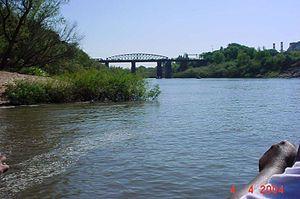
Le rio Ibirapuitã est un cours d'eau brésilien de l'État du Rio Grande do Sul, et un affluent du rio Ibicuí, donc un sous-affluent de l'Uruguay dans le bassin de la Plata.
Alegrete est une importante municipalité située dans l'État du Rio Grande do Sul, au Brésil.